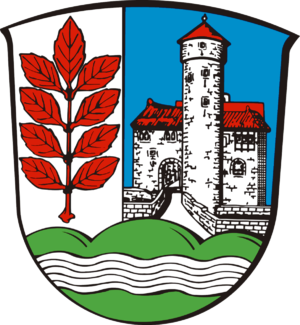
Werra-Meißner-Kreis
Coat of arms of Werra-Meißner-Kreis
Werra-Meißner-Kreis er en Landkreis i regierungsbezirk Kassel i den nordlige del af den tyske delstat Hessen.